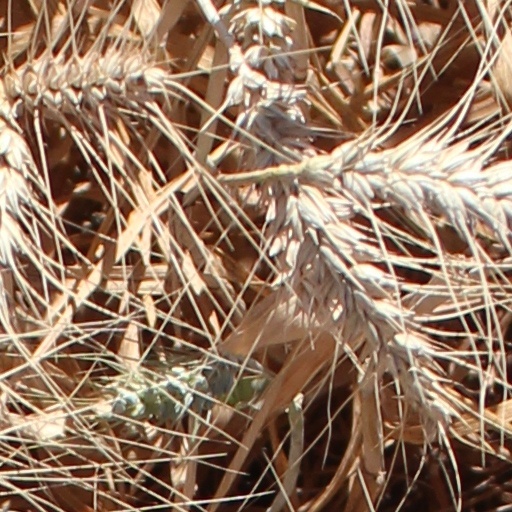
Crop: wheat